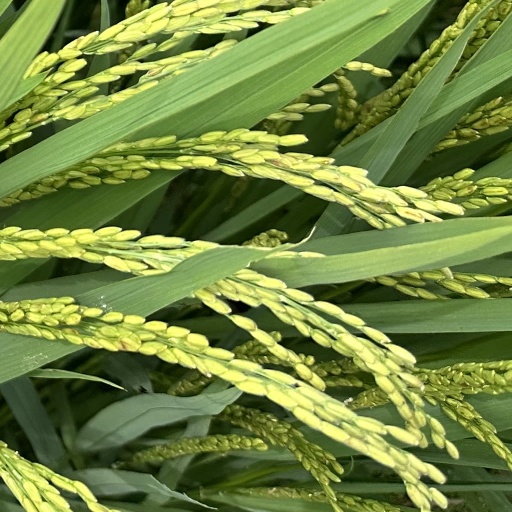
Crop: rice